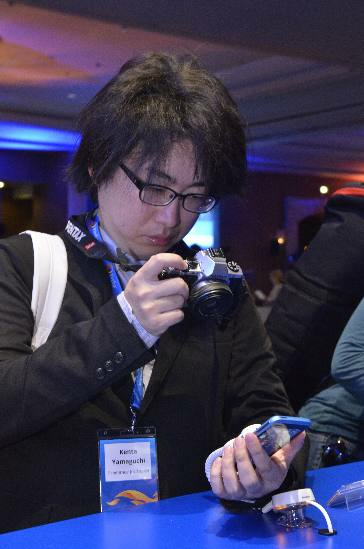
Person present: Yes